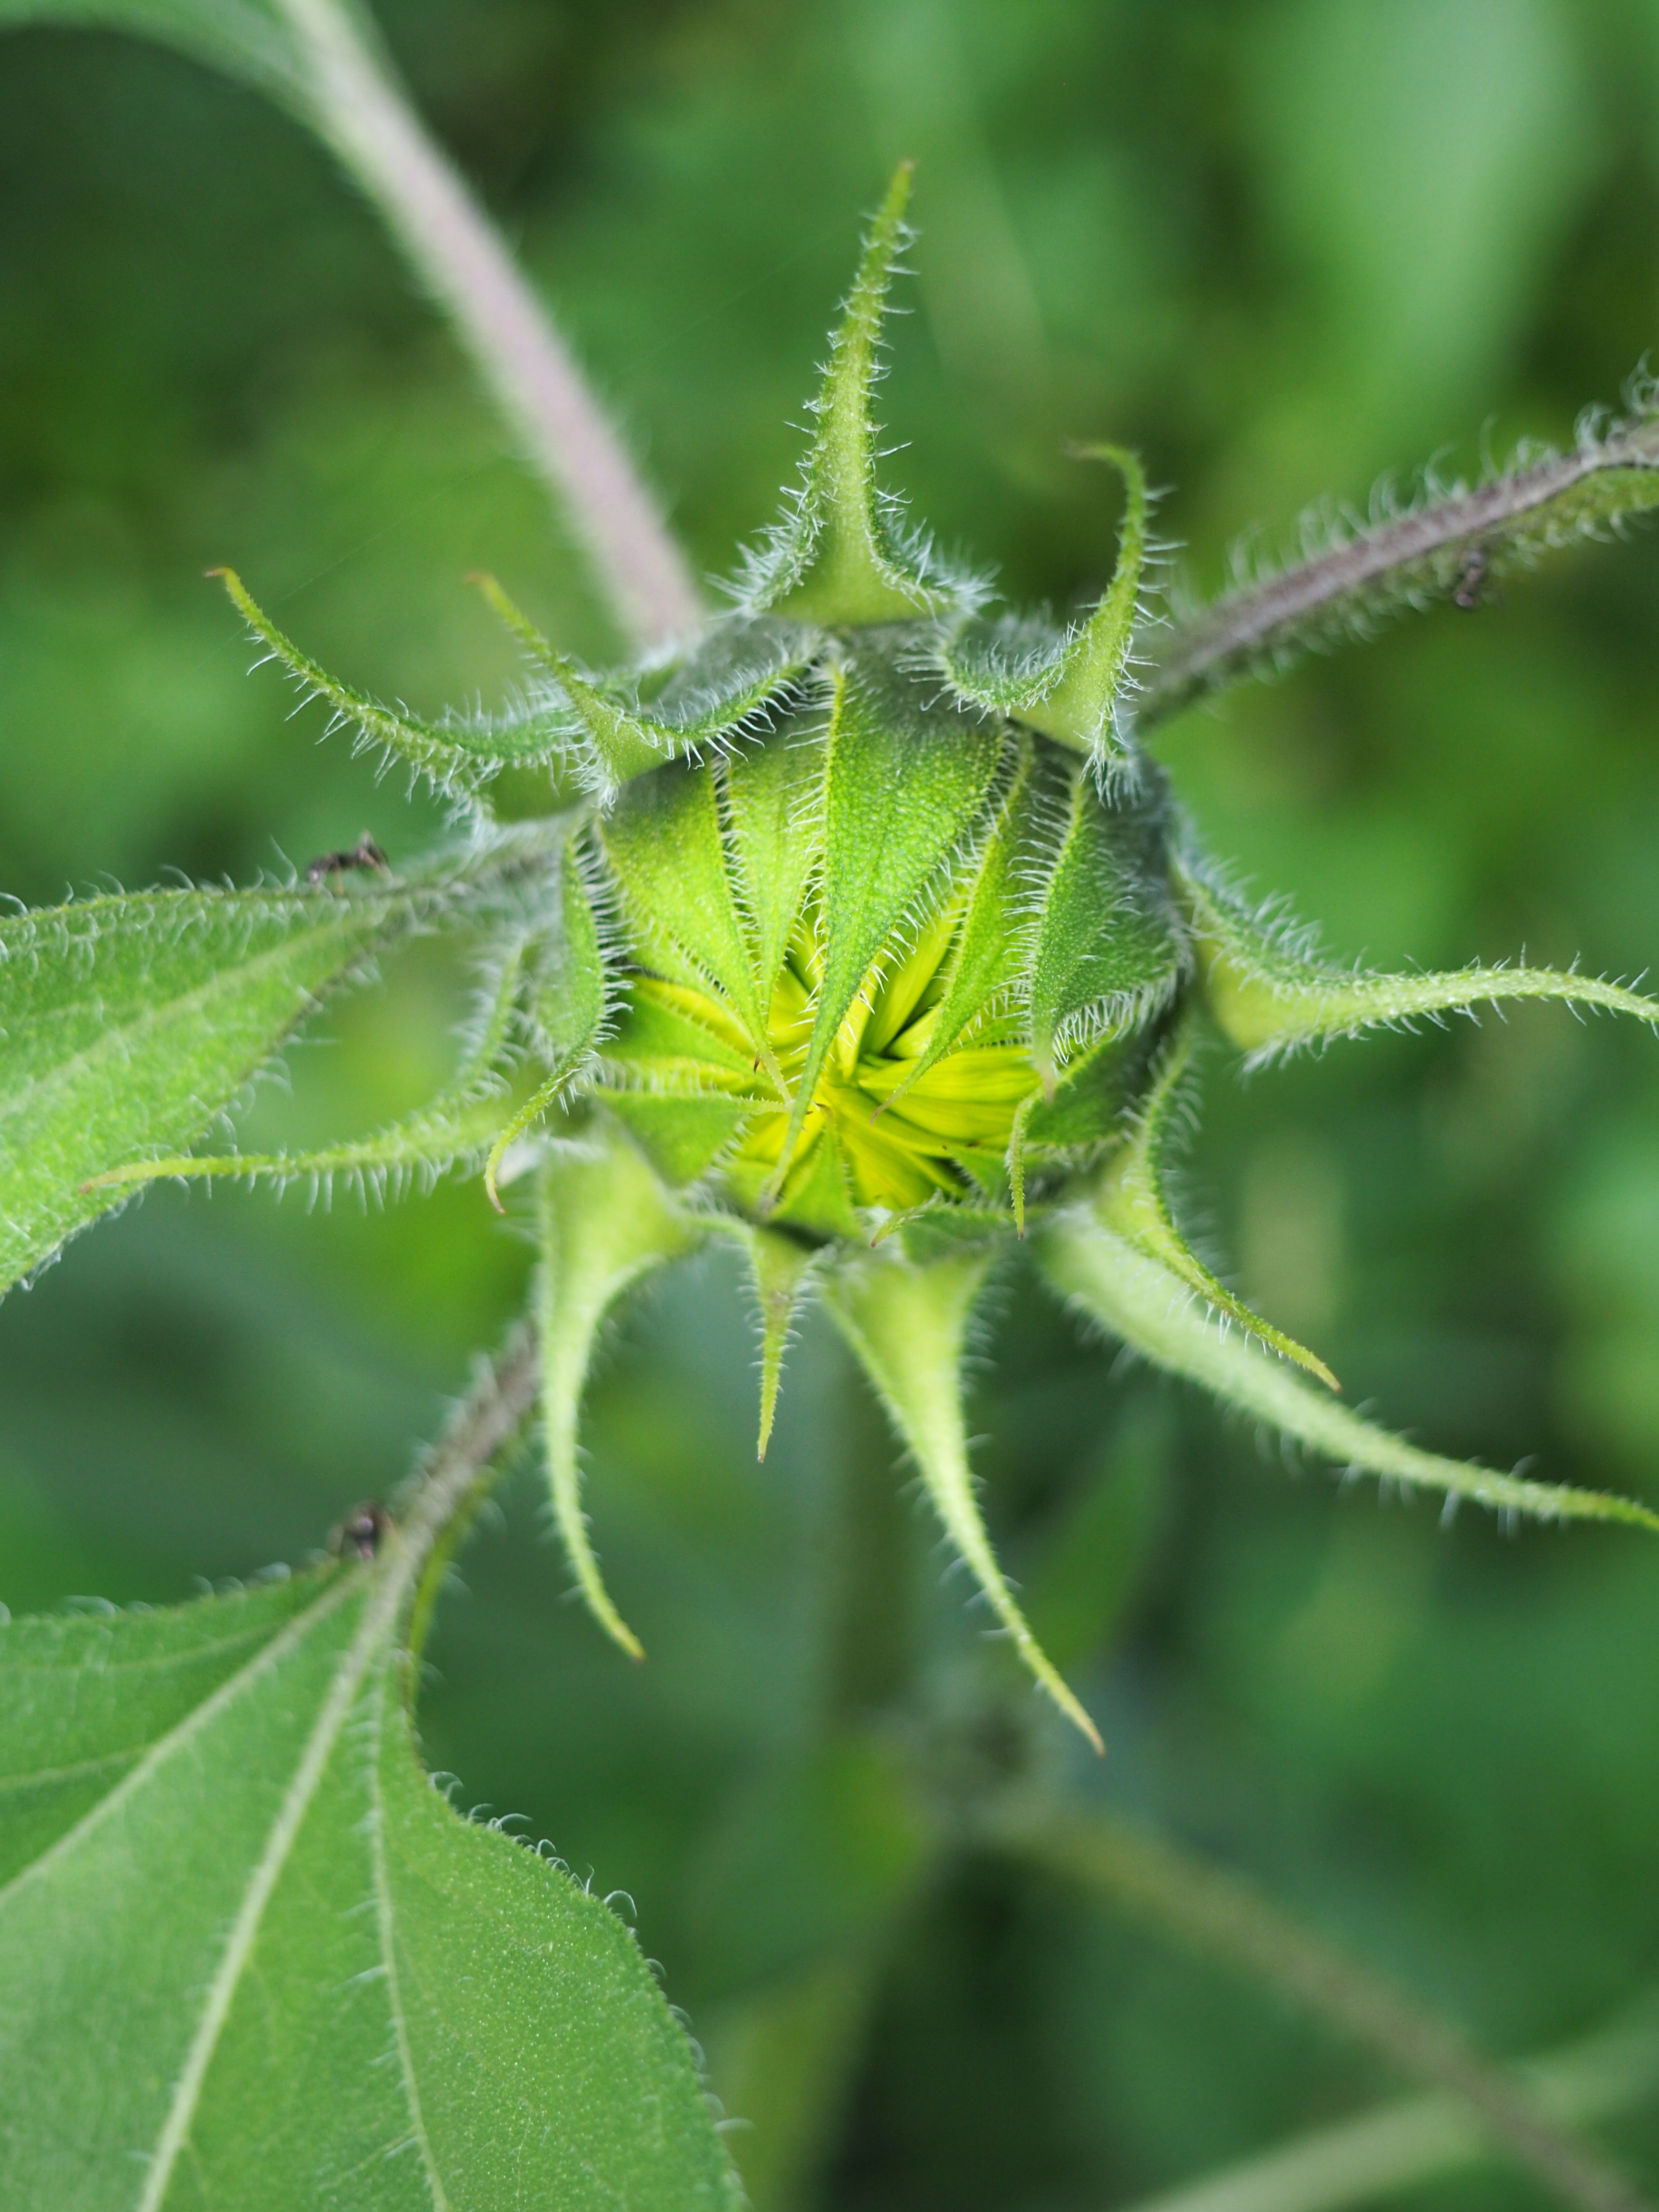
nature, plant, leaf, flower, green, produce, botany, flora, sun flower, bud, of course, macro photography, flowering plant, daisy family, sunflower bud, land plant